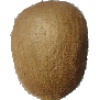
Label: kiwi